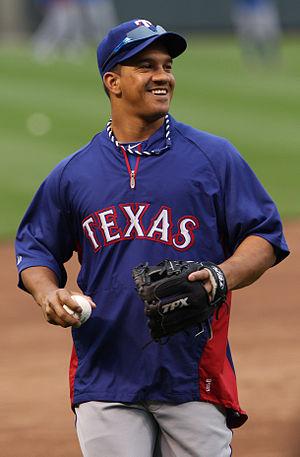
Alberto Ramon González est un joueur de baseball évoluant dans les Ligues majeures depuis 2007. Il joue au deuxième but, au troisième but et à la position d'arrêt-court.